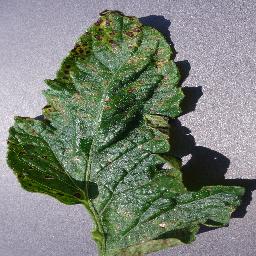
Label: Tomato___Septoria_leaf_spot